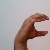
The image shows a hand gesture representing the letter 'C' in Indian Sign Language.